Arroyo Seco Parkway

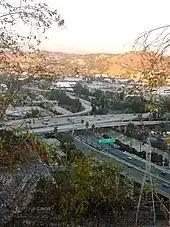
Golden State Freeway interchange, looking northeast

Despite a quadrupling of traffic volumes, the original roadway north of the Los Angeles River largely remains as it was when it opened in 1940. Trucks and buses were banned in 1943, though the bus restriction has since been dropped; this has kept the freeway in good condition. Except for the Golden State Freeway (I-5) interchange near the river, completed in 1962, the few structural changes to the freeway north of the river include the closure of the original southbound exit to Fair Oaks Avenue after its location on a curve proved dangerous and the replacement of shrubs in the median with a steel and now concrete guard rail. Los Angeles paid for reconstruction of the interchange at Hill Street, south of Elysian Park, in the early 1960s to serve the new Dodger Stadium. An interchange with Amador Street once had both left and right exits and entrances, it now only has a right exit and entrance.